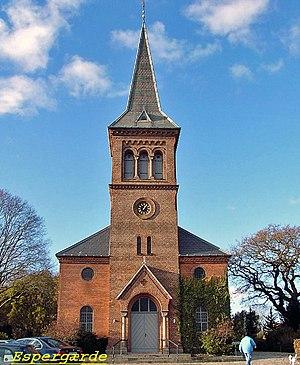
Espergærde est une ville danoise faisant partie de la commune administrative d'Elseneur et de la région capitale "Hovedstaden". Espergærde est située au Sjælland sur le détroit d’Øresund.